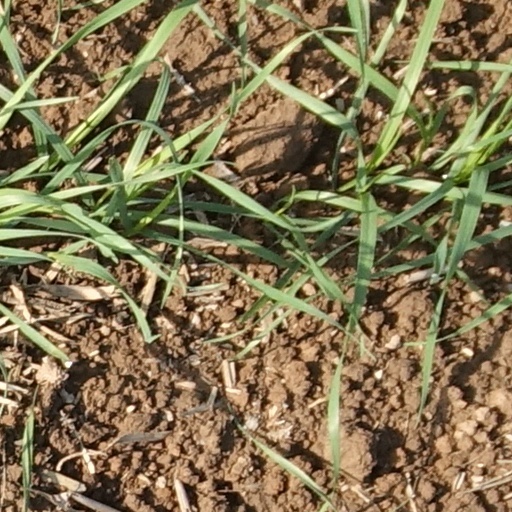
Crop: wheat